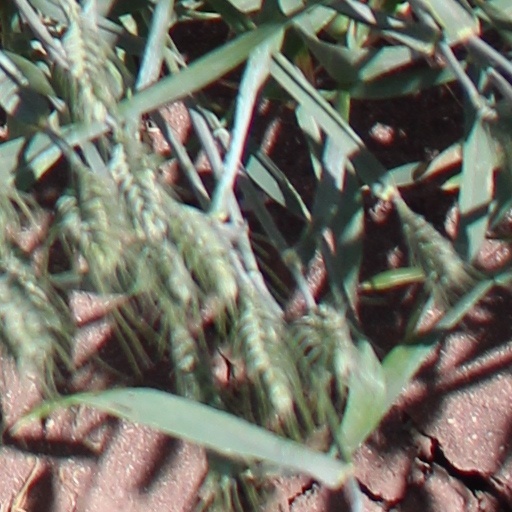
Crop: wheat